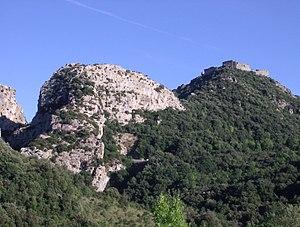
Vue du château de Termes (Aude, Corbières), depuis l'ouest. Les gorges du Termenet sont sur la gauche.
Le château de Termes est un château dit cathare situé dans le département de l'Aude. Au cœur du massif calcaire des Corbières, Termes se trouve à une quarantaine de kilomètres au sud-est de Carcassonne.